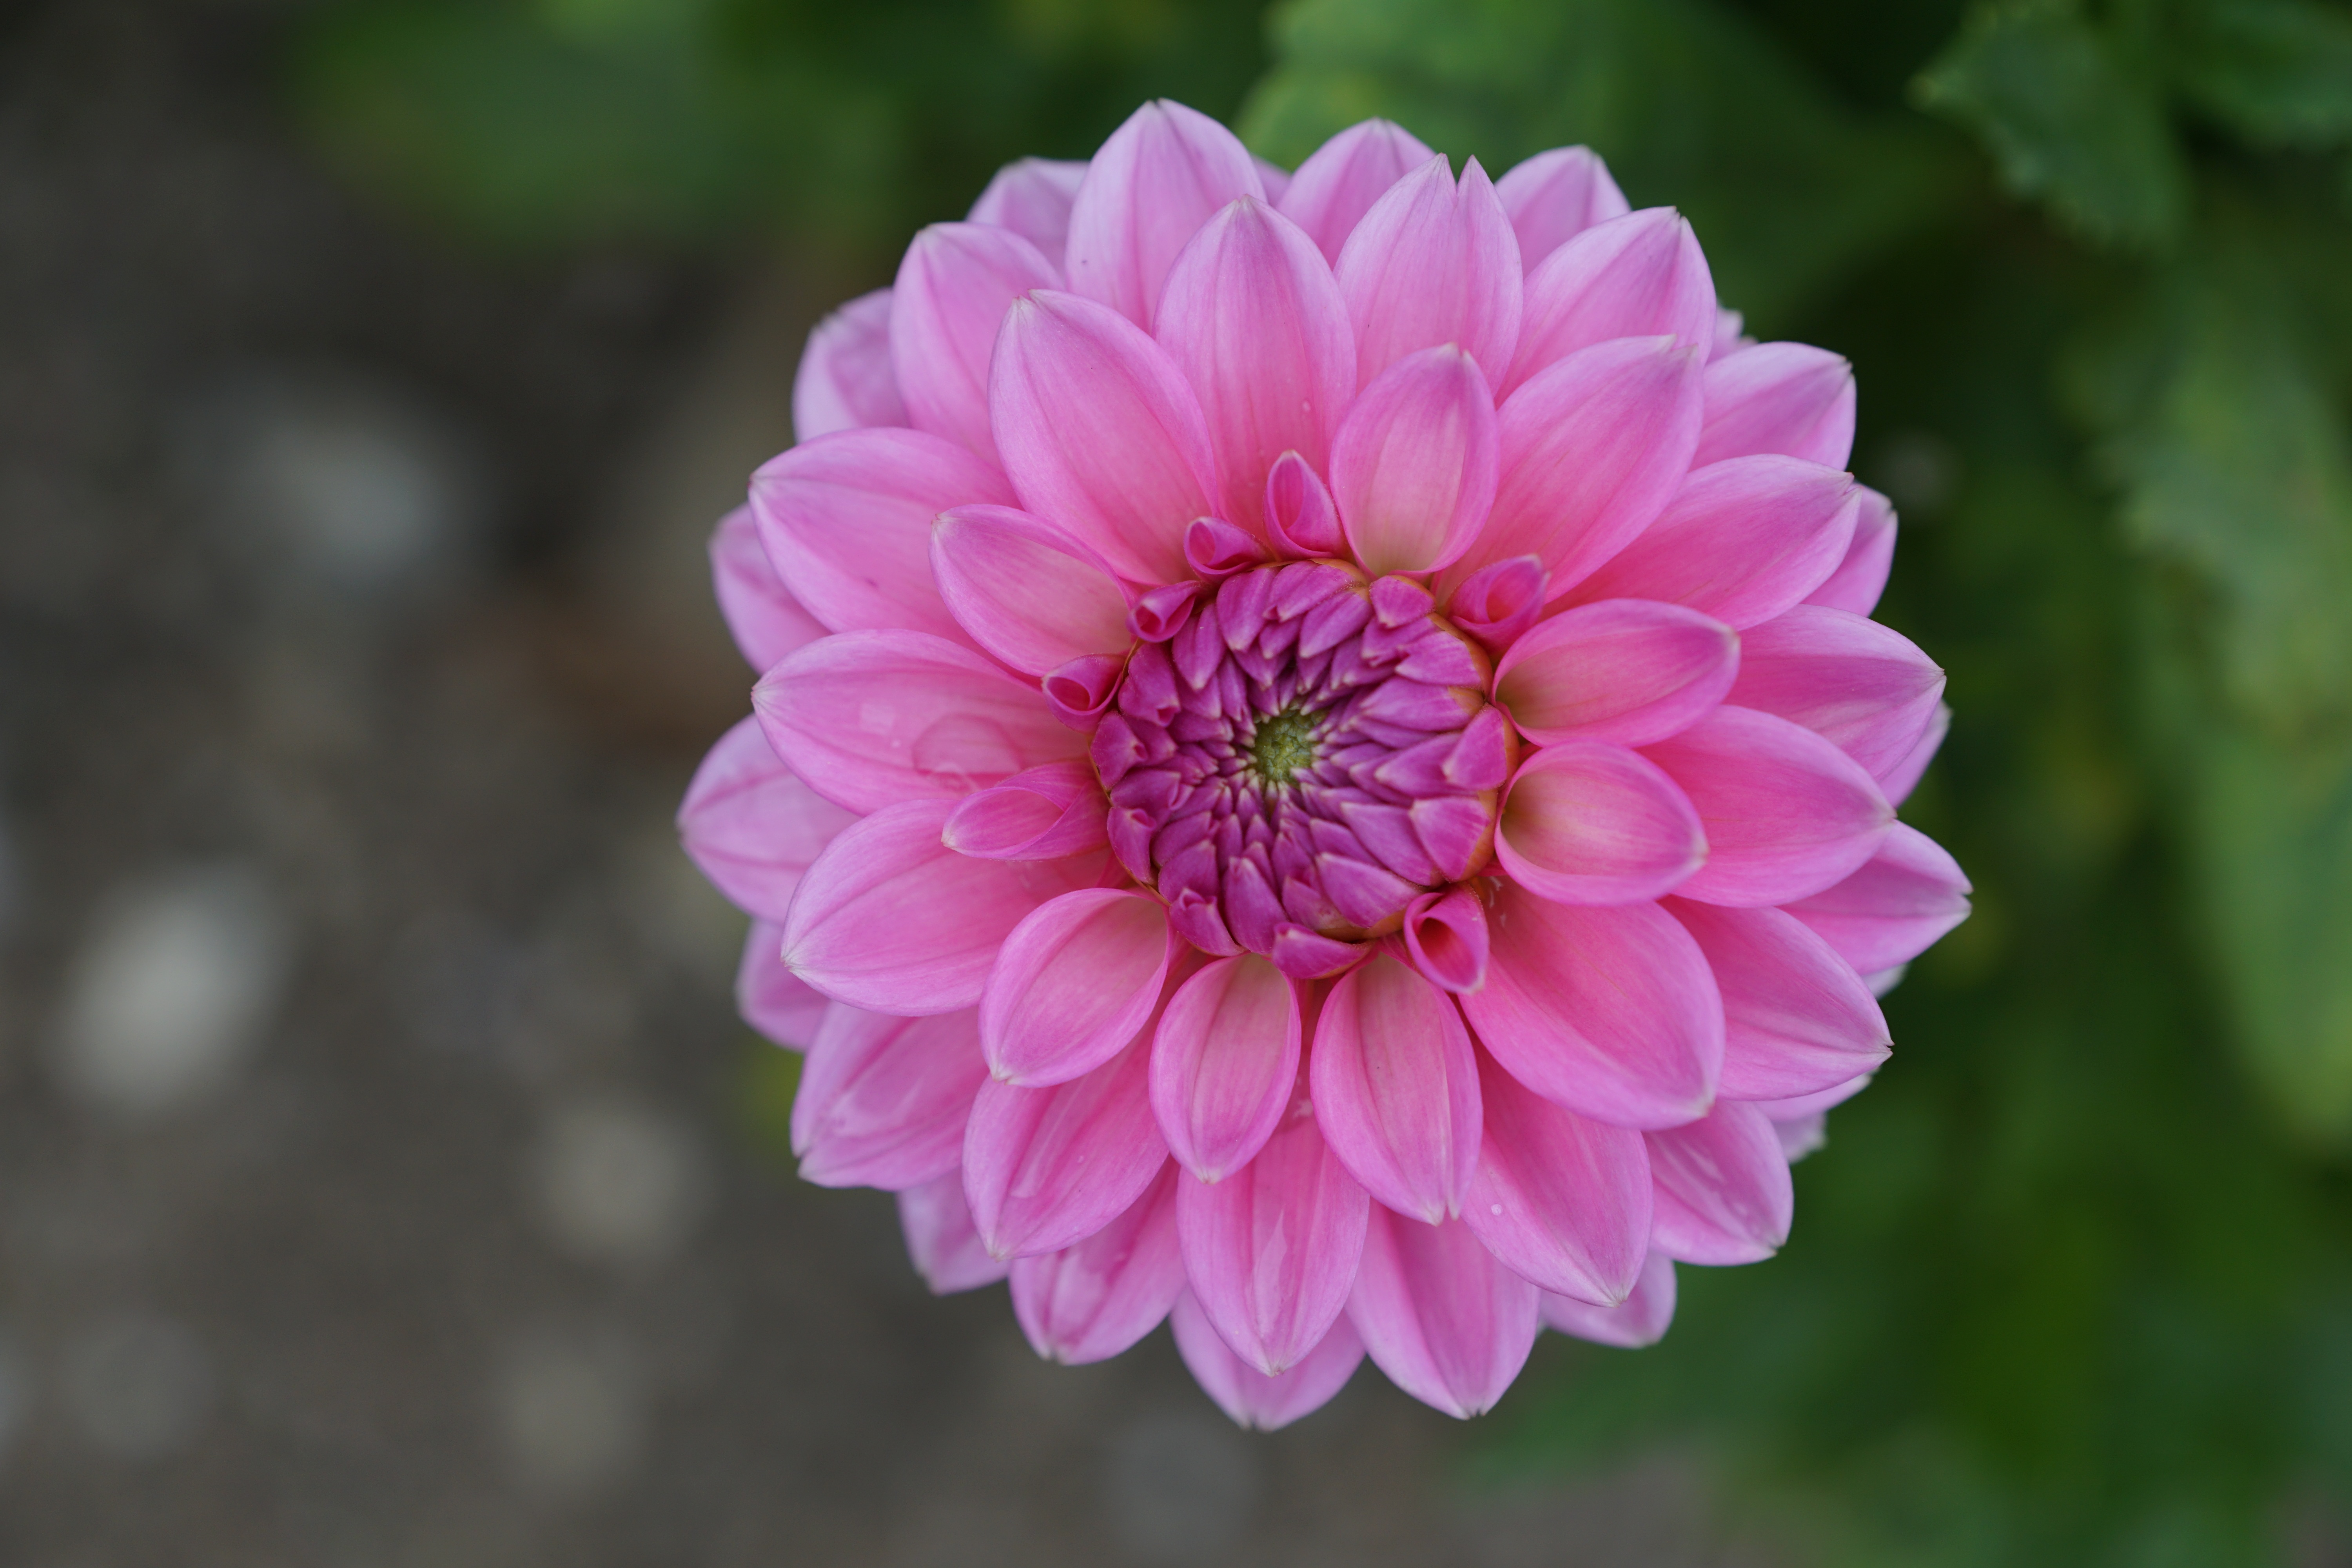
plant, flower, petal, green, pink, flora, dahlia, macro photography, flowering plant, daisy family, asterales, dallie, annual plant, plant stem, land plant, garden cosmos